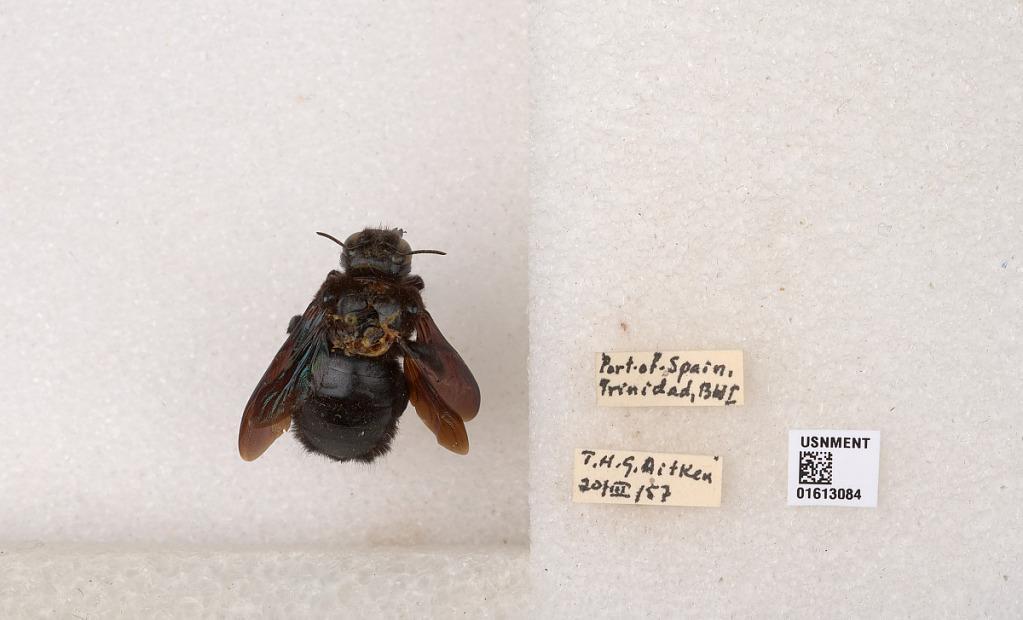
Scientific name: Xylocopa (Neoxylocopa) transitoria Pérez
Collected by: T. Aitken
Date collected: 1957-11-20
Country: Trinidad and Tobago
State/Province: Port of Spain
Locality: Trinidad